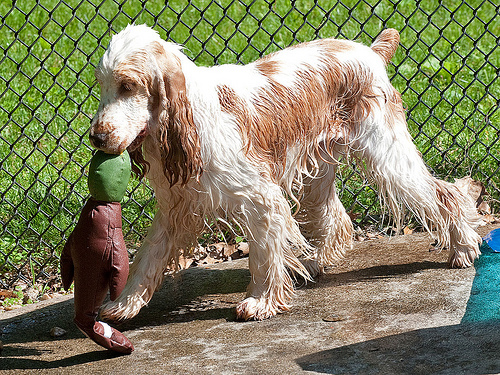
Animal: dog
Breed: english_cocker_spaniel